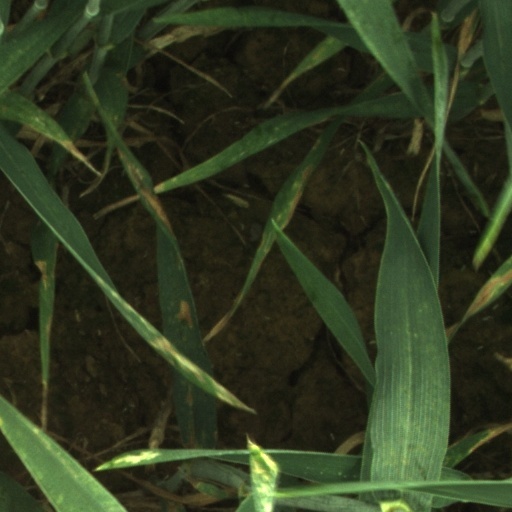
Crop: wheat